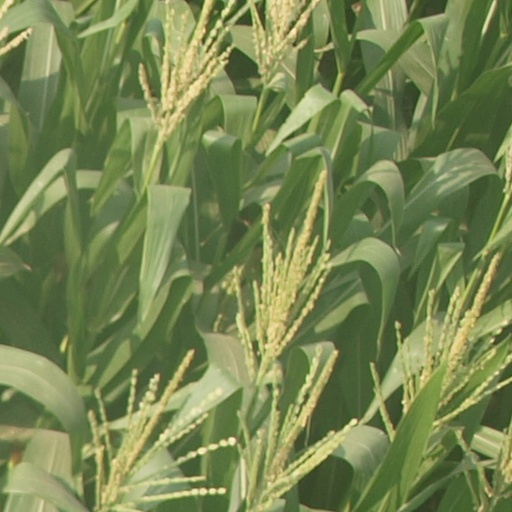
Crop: maize; corn